Slacklining

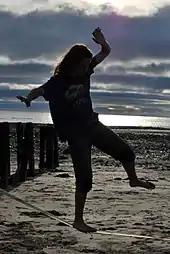
Slacklining on a beach

Tricklining has become the most common form of slacklining because of the easy setup of slackline kits. Tricklining is often done low to the ground but can be done on highlines as well. A great number of tricks can be done on the line, and because the sport is fairly new, there is plenty of room for new tricks. Some of the basic tricks done today are walking, walking backwards, turns, dropping knee, running and jumping onto the slackline to start walking, and bounce walking. Some intermediate tricks include: Buddha sit, sitting down, lying down, cross-legged knee drop, surfing forward, surfing sideways, and jumping turns, or "180s". Some of the advanced tricks are: jumps, tree plants, jumping from line-to-line, 360s, butt bounces, and chest bounces. With advancements in webbing technology and tensioning systems, the limits of what can be done on a slackline are being pushed constantly. It is not uncommon to see expert slackliners incorporating flips and twists into slackline trick combinations.